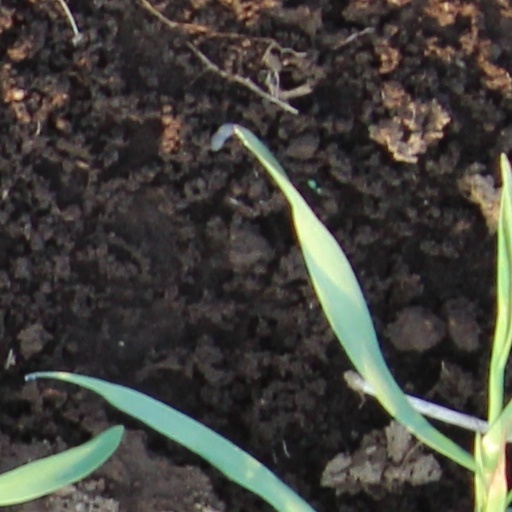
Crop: wheat